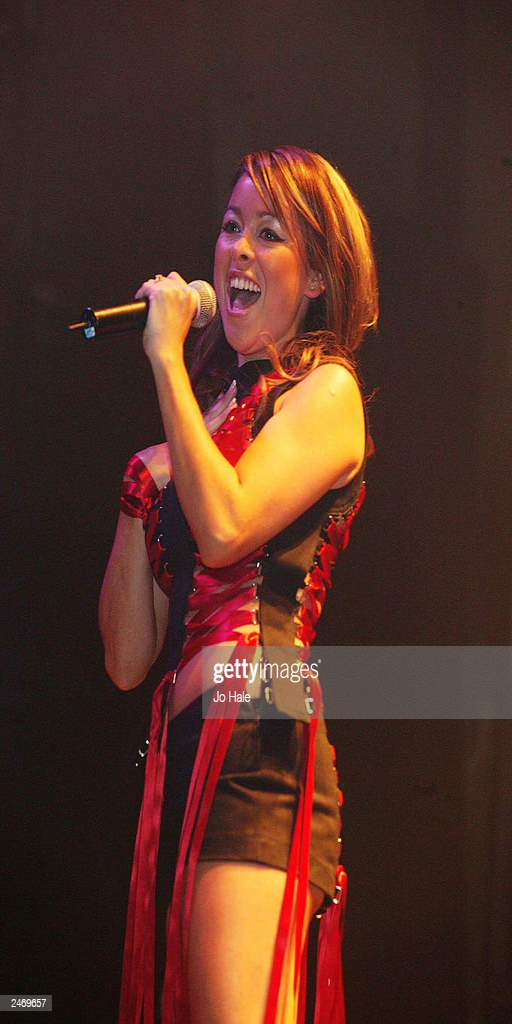
pop artist performs live on stage .